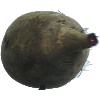
Label: beetroot